Donnelly River (Western Australia)

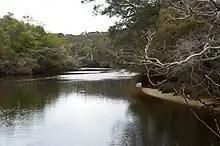
Donnelly River, approximately from mouth of river

The river originates in an area of open jarrah-marri forest east of Yornup, between Bridgetown and Manjimup. The area contains an understorey composed of such species as bull banksia ("Banksia grandis"), sheoak ("Allocasuarina fraseriana"), snottygobble ("Persoonia longifolia"), prickly moses ("Acacia pulchella"), zamia palm ("Macrozamia reidlei"), balga ("Xanthorrhoea preissii"), and graceful grass tree ("Xanthorrhoea gracilis").